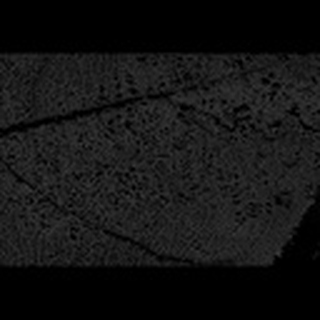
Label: cotton_aphids